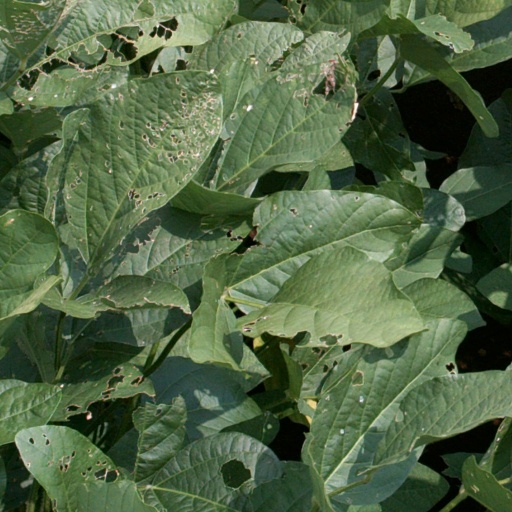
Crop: soybean